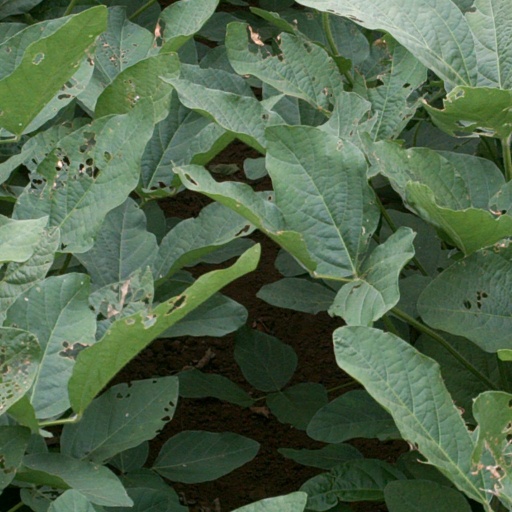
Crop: soybean